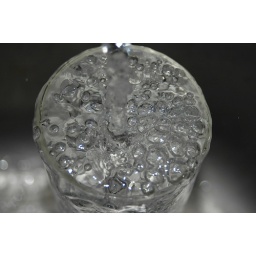
water in glass